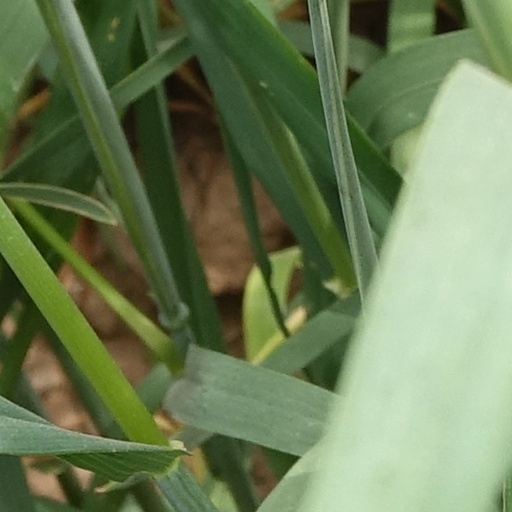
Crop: wheat